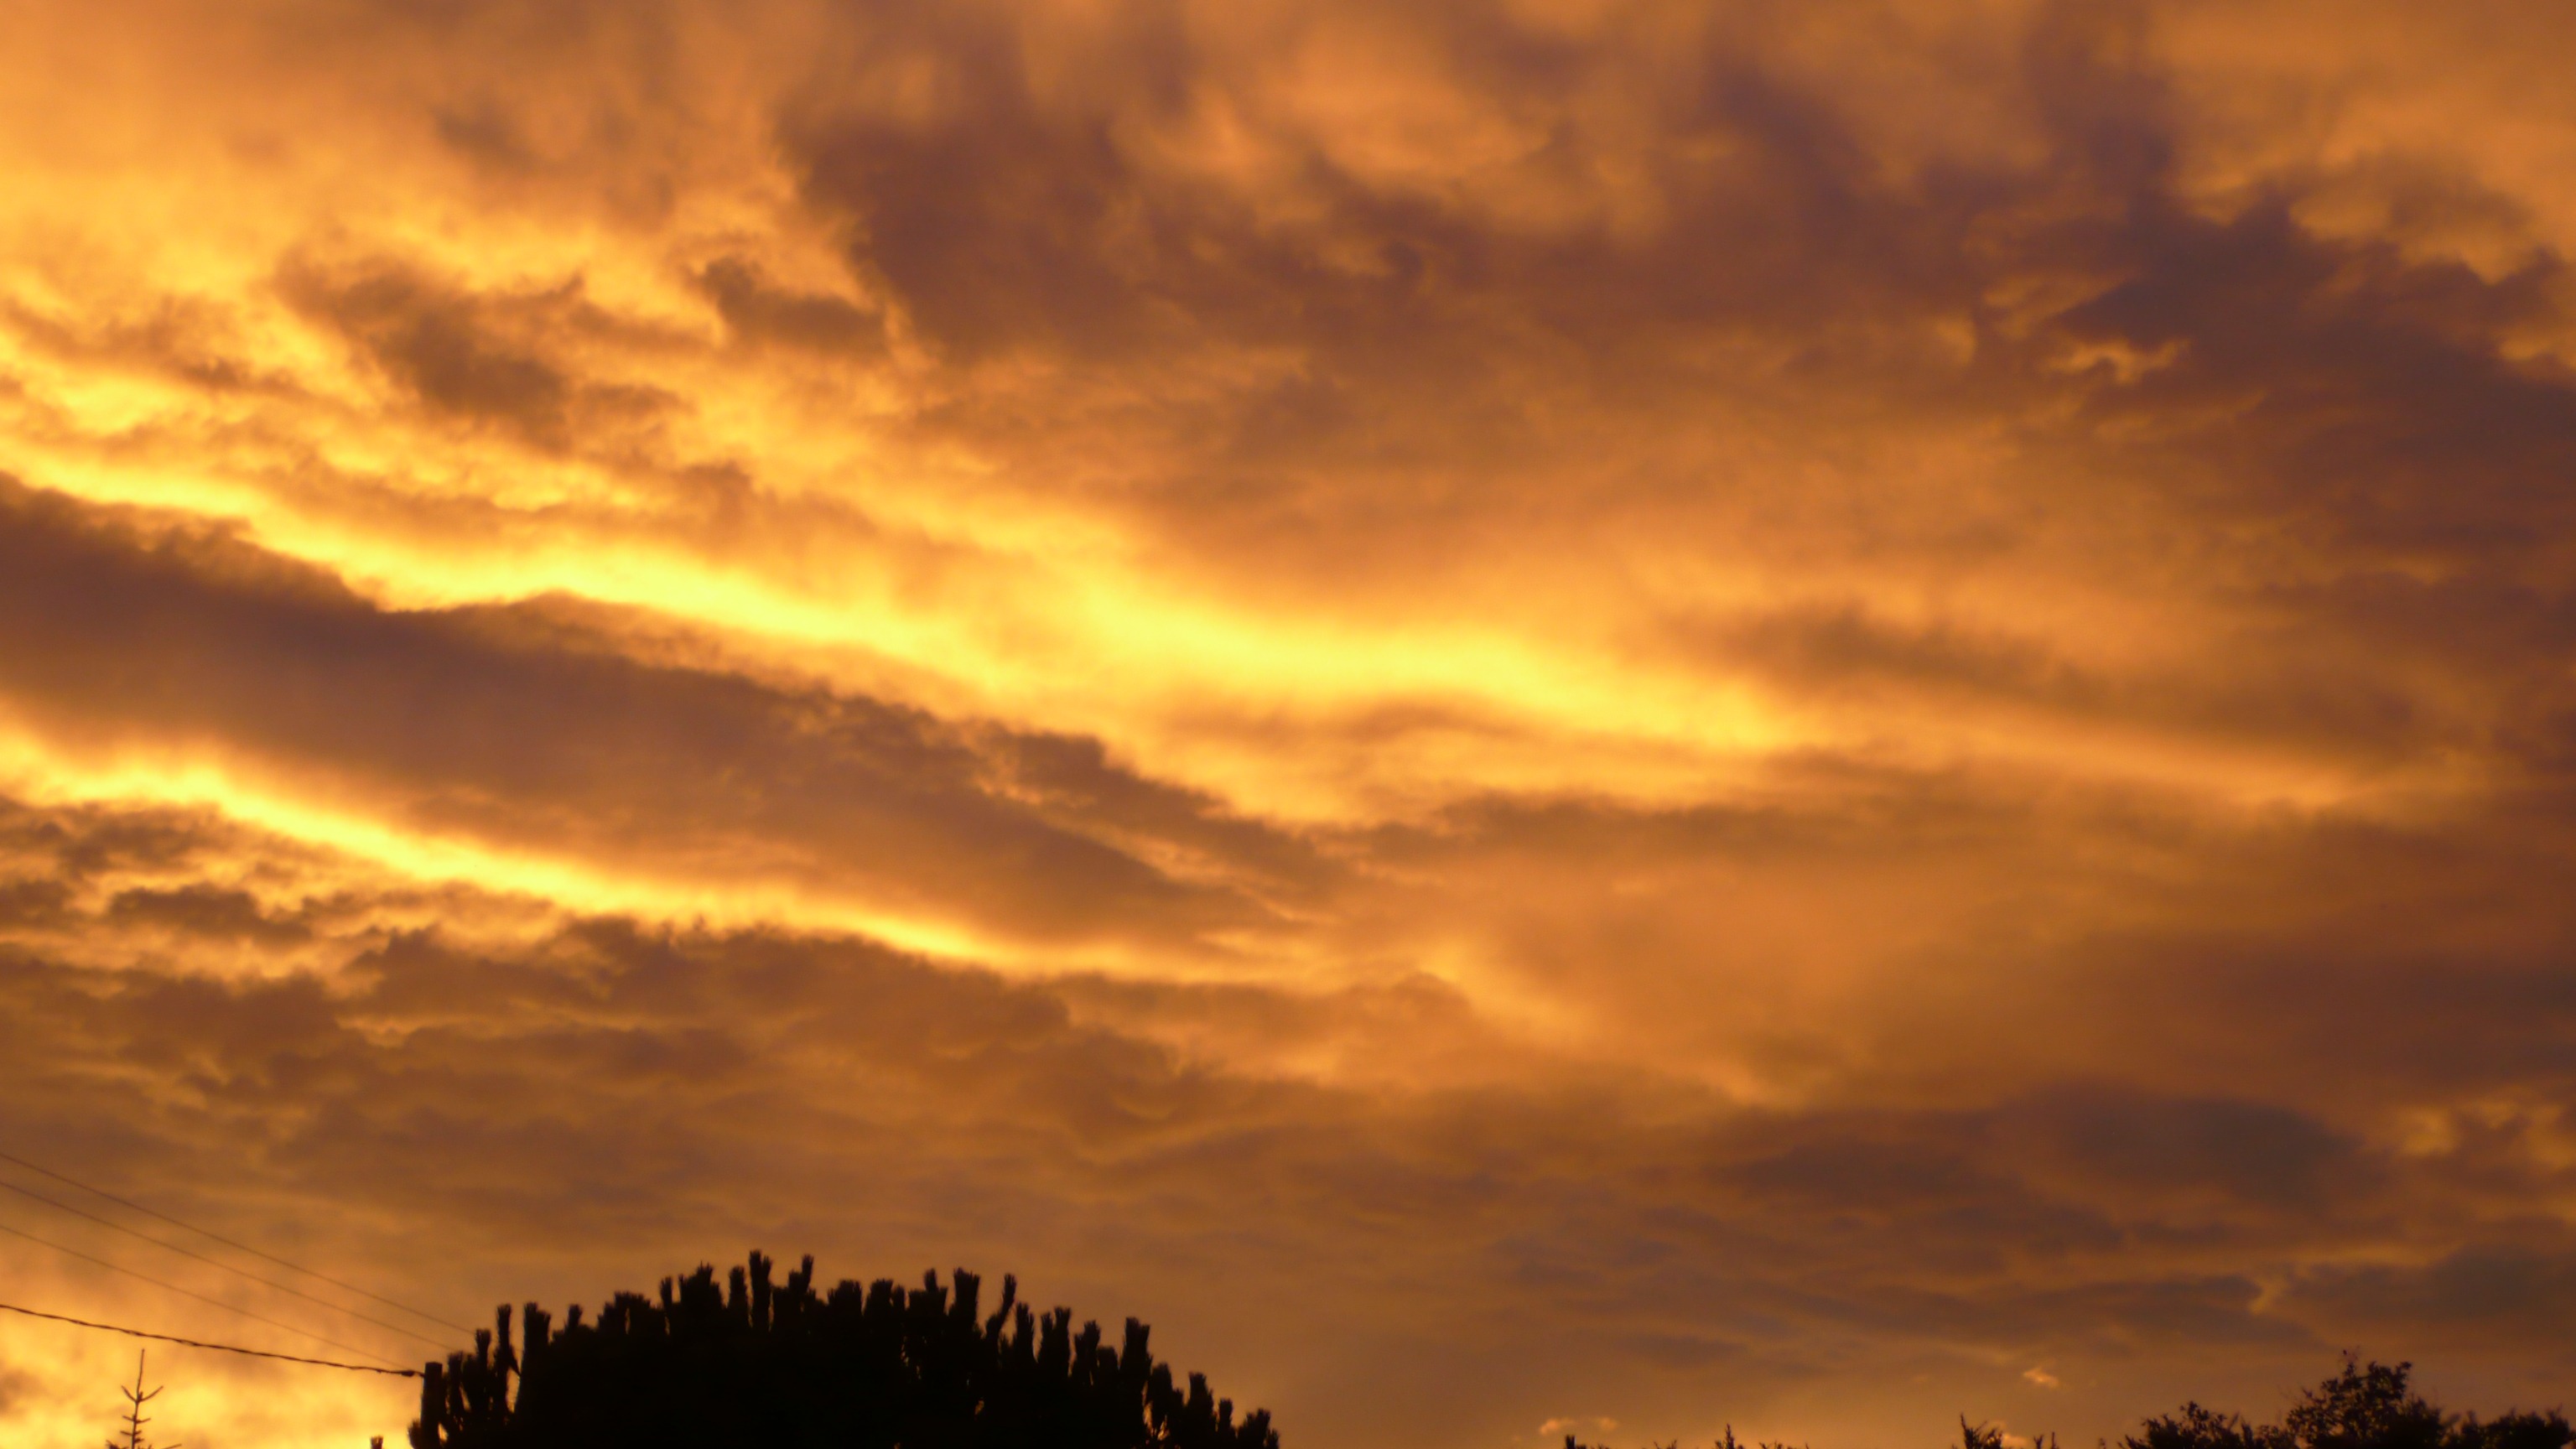
horizon, cloud, sky, sun, sunrise, sunset, field, prairie, sunlight, morning, dawn, atmosphere, dusk, evening, cumulus, aurora, clouds, afterglow, meteorological phenomenon, red sky at morning